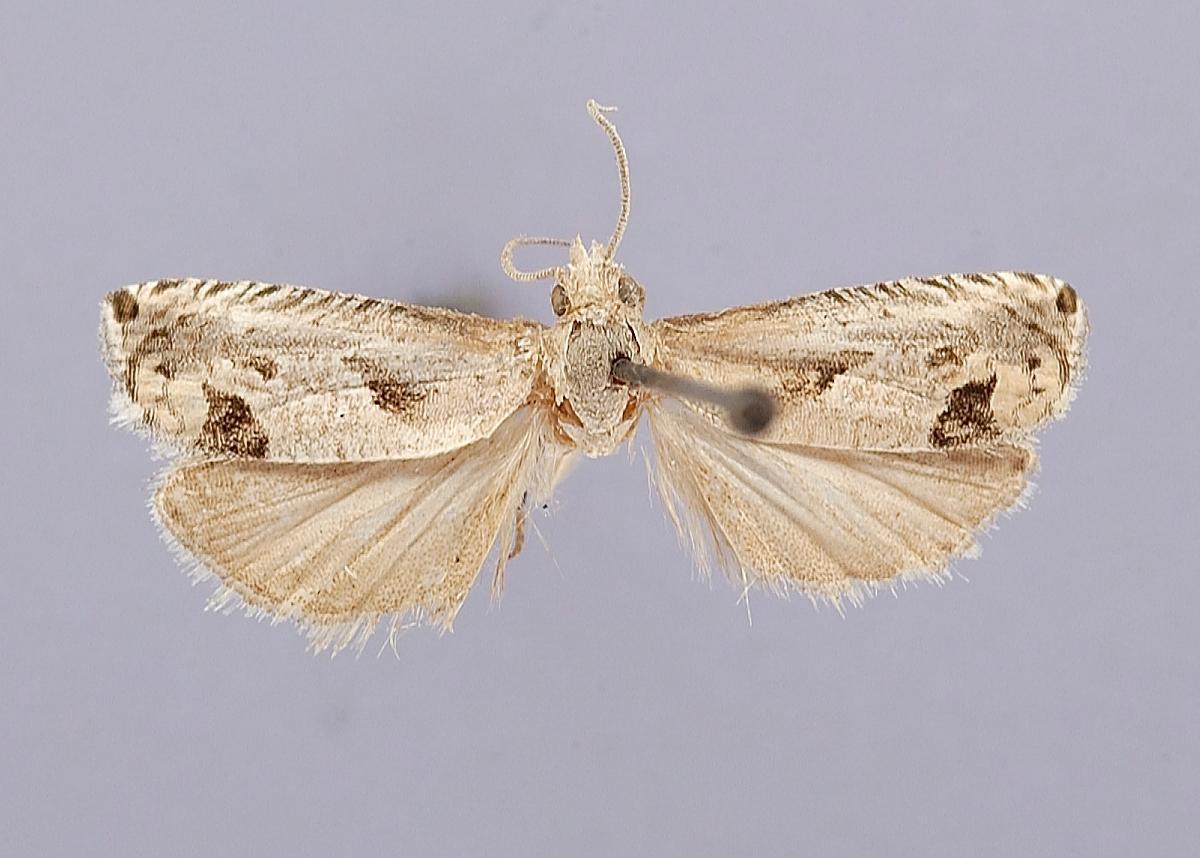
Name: Eucosma persolita
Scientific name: Eucosma persolita Heinrich, 1929
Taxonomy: Animalia, Arthropoda, Insecta, Lepidoptera, Tortricidae
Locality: Texas, Cameron Co., San Benito, Cameron, Texas, United States
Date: "March 16-23"